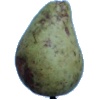
Label: pear_stone